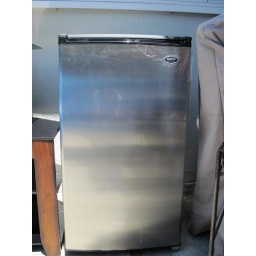
practically NEW! only water bottles and soda cans have been placed in this fridge.